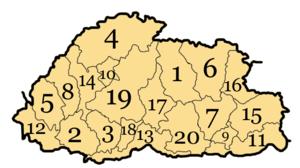
Bhutan / Politik / Administrativ inddeling
Administrativ inddeling